Kherson International Airport

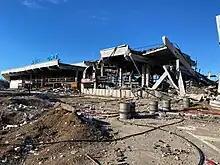
Ruins of the airport

It was one of the Ukrainian air bases attacked early in the 2022 Russian invasion of Ukraine. The Russian forces took over the airbase in the course of the battle of Kherson on 2 March 2022, and set up a command post there, which was targeted by the Ukrainian military several times since then. On 16 March, Ukraine launched an airstrike against Russian forces at the airbase, destroying at least seven helicopters and a number of vehicles. Ukrainian officials claimed the attacks killed two high-ranking Russian commanders, generals Andrey Mordvichev and Yakov Rezantsev. On 23 March, the Ukrainian media cited satellite imagery showing that most of the Russian military aircraft had been removed from the airfield, but the troops remained on the ground.